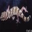
Label: lizard